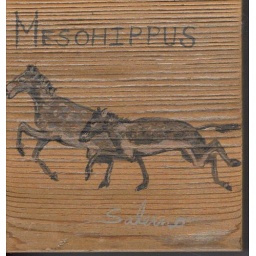
Painted on rare red pine wood from my house built in 1886 in Smithville Texas.